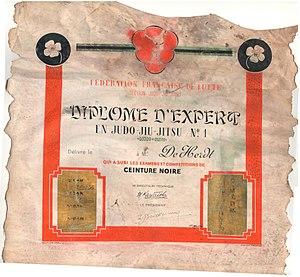
Diplôme M. Jean de Herdt 1er CN Français.
Jean de Herdt, né à Paris 15ᵉ le 22 juillet 1923 et mort le 5 janvier 2013 à Bourges, est l'un des premiers judoka français. Élève de maître Mikinosuke Kawaishi, Jean de Herdt reçu la première ceinture noire de France ainsi que le premier 2ᵉ dan et le premier 3ᵉ dan de France.